Lei (garland)

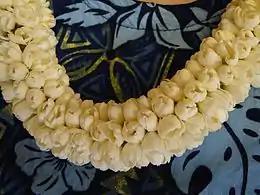
A fragrant lei of fresh pikake (Arabian jasmine)

A lei is a garland or wreath common in Polynesia and the Philippines. More loosely defined, a lei is any series of objects strung together with the intent to be worn. Lei of various styles are given as gifts to honour people throughout the Pacific, being presented, for example, to visiting dignitaries, graduates, or to loved ones who are departing.